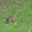
Label: rabbit